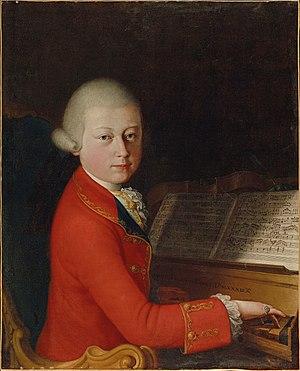
Saverio dalla Rosa, est un peintre italien qui a été actif dans la seconde moitié du XVIIIᵉ et au début du XIXᵉ siècle.
Entre 1769 et 1773, le jeune Wolfgang Amadeus Mozart et son père Leopold ont fait trois voyages en Italie.
Die Schuldigkeit des ersten Gebots, K. 35 est un drame sacré composé par Wolfgang Amadeus Mozart en 1767, sur un livret du poète salzbourgeois Ignaz Anton von Weiser.
La Symphonie en fa majeur « nᵒ 42 », K. 75, a été écrite par Wolfgang Amadeus Mozart de mars à août 1771 à Salzbourg.
La Symphonie en ré majeur «nᵒ 44», K. 81/73ˡ, a probablement été écrite par Wolfgang Amadeus Mozart à Rome en 1770.
Les quatre premiers concertos pour piano nᵒ 1 à 4 ont été écrits par Wolfgang Amadeus Mozart à l'âge de onze ans, à Salzbourg. Son père Leopold Mozart a noté que ces concertos avaient été terminés en avril 1767 pour le K. 37 et en juillet pour les K. 39-41.